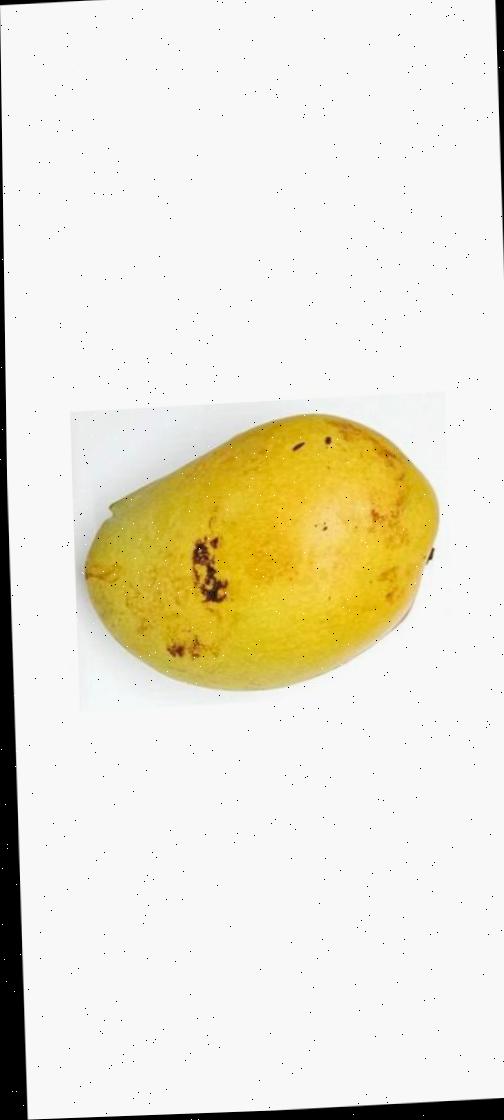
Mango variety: Bari-11